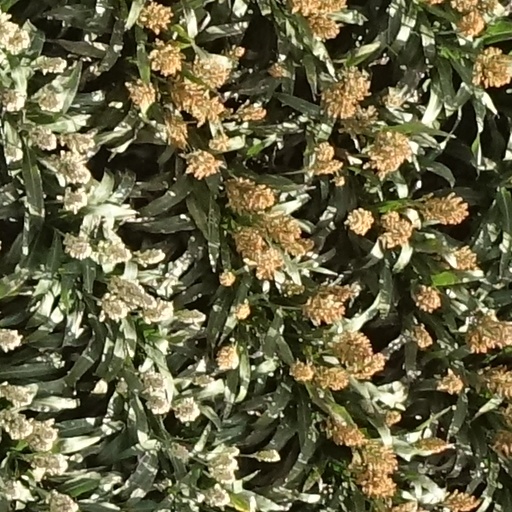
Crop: sorghum